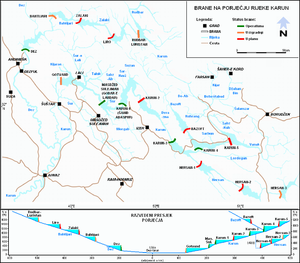
Le secteur de l'énergie en Iran est extrêmement important dans l'économie nationale et très important au niveau mondial.